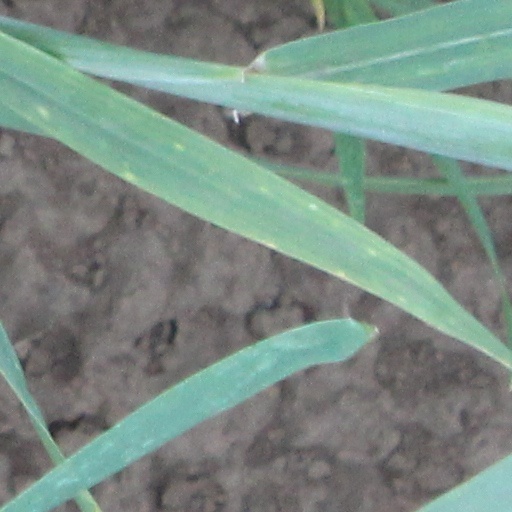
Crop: wheat